10th G7 summit

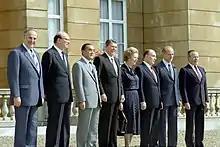
Summit leaders at Lancaster House: (left to right) Helmut Kohl, Bettino Craxi, Yasuhiro Nakasone, Ronald Reagan, Margaret Thatcher, François Mitterrand, Pierre Trudeau, and Gaston Thorn

The G7 is an unofficial annual forum for the leaders of Canada, the European Commission, France, Germany, Italy, Japan, the United Kingdom and the United States.